James Bond

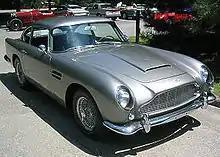
An Aston Martin DB5 as seen in "Goldfinger"

The "James Bond Theme" was written by Monty Norman and was first orchestrated by the John Barry Orchestra for 1962's "Dr. No", although the actual authorship of the music has been a matter of controversy for many years. In 2001, Norman won £30,000 in libel damages from "The Sunday Times" newspaper, which suggested that Barry was entirely responsible for the composition. The theme, as written by Norman and arranged by Barry, was described by another Bond film composer, David Arnold, as "bebop-swing vibe coupled with that vicious, dark, distorted electric guitar, definitely an instrument of rock 'n' roll ... it represented everything about the character you would want: It was cocky, swaggering, confident, dark, dangerous, suggestive, sexy, unstoppable. And he did it in two minutes." Barry composed the scores for eleven Bond films and had an uncredited contribution to "Dr. No" with his arrangement of the "James Bond Theme".